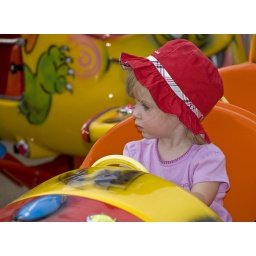
A young girl provides a splash of color with her red hat at the Pima County Fair in Tucson.